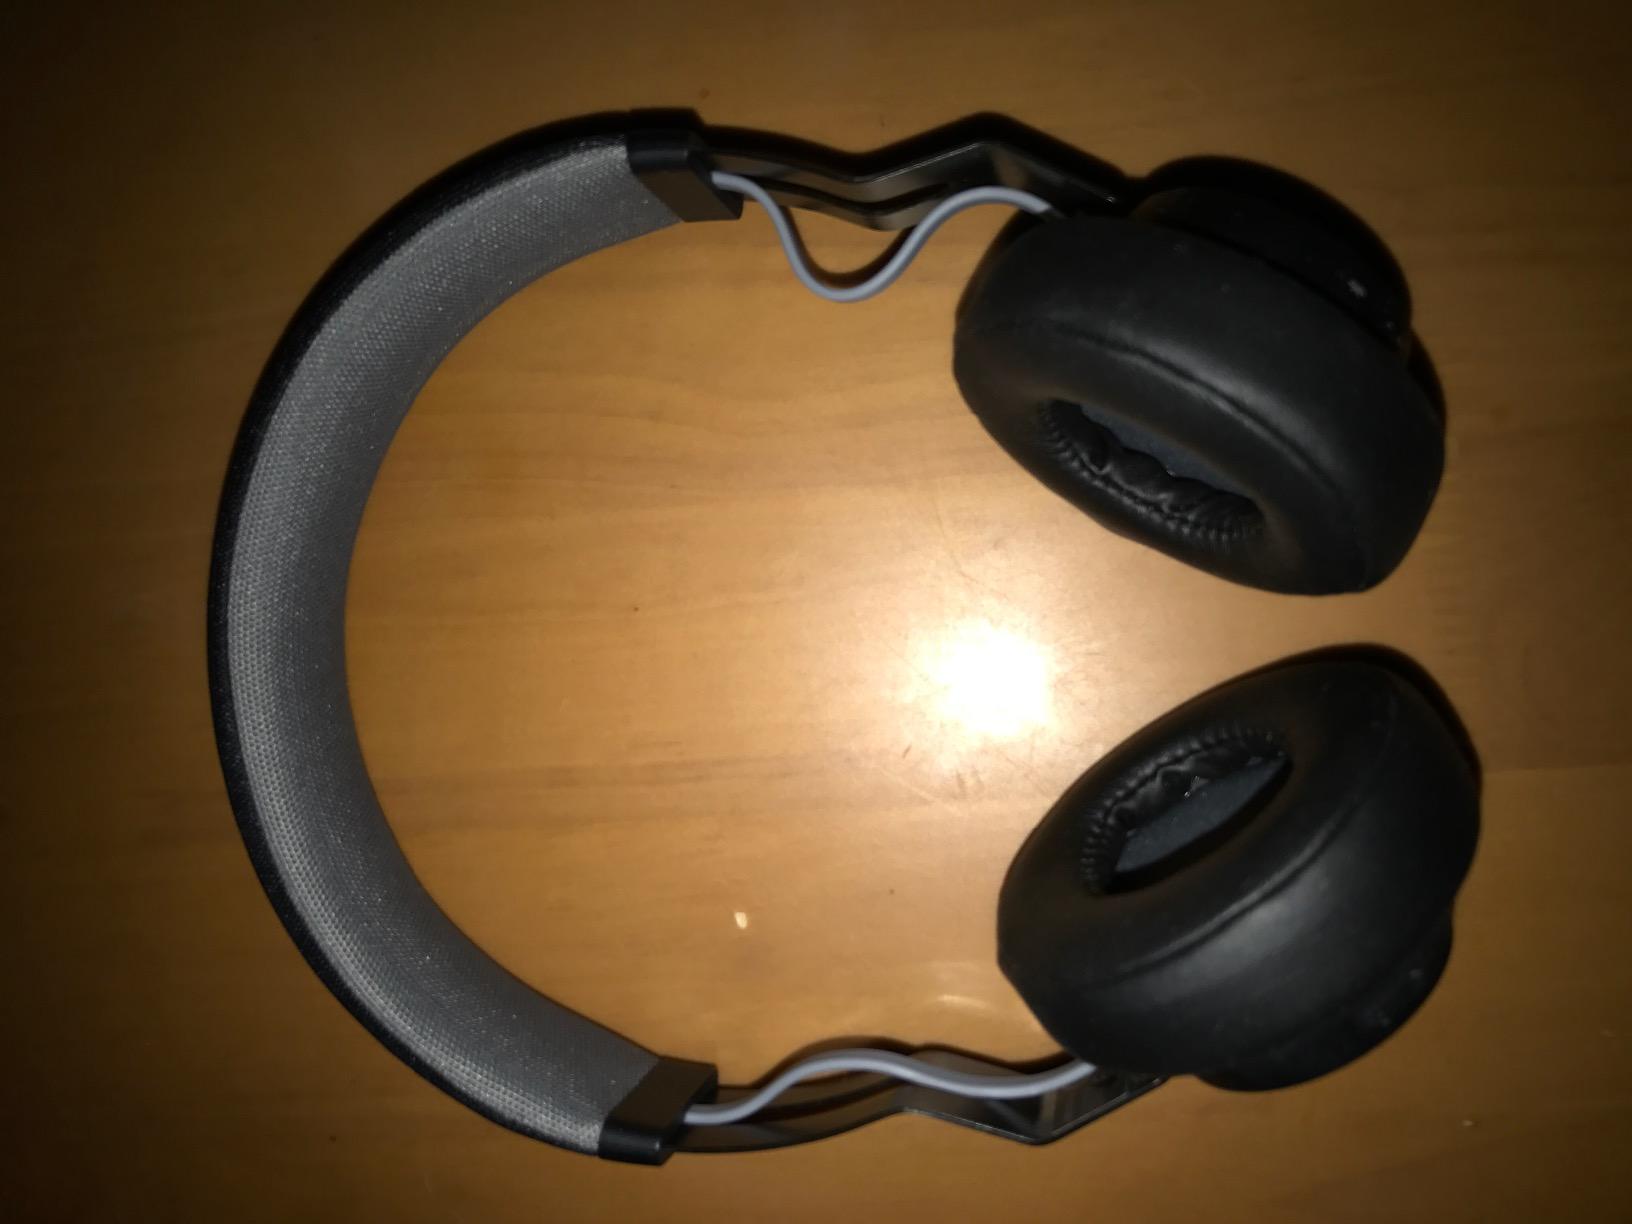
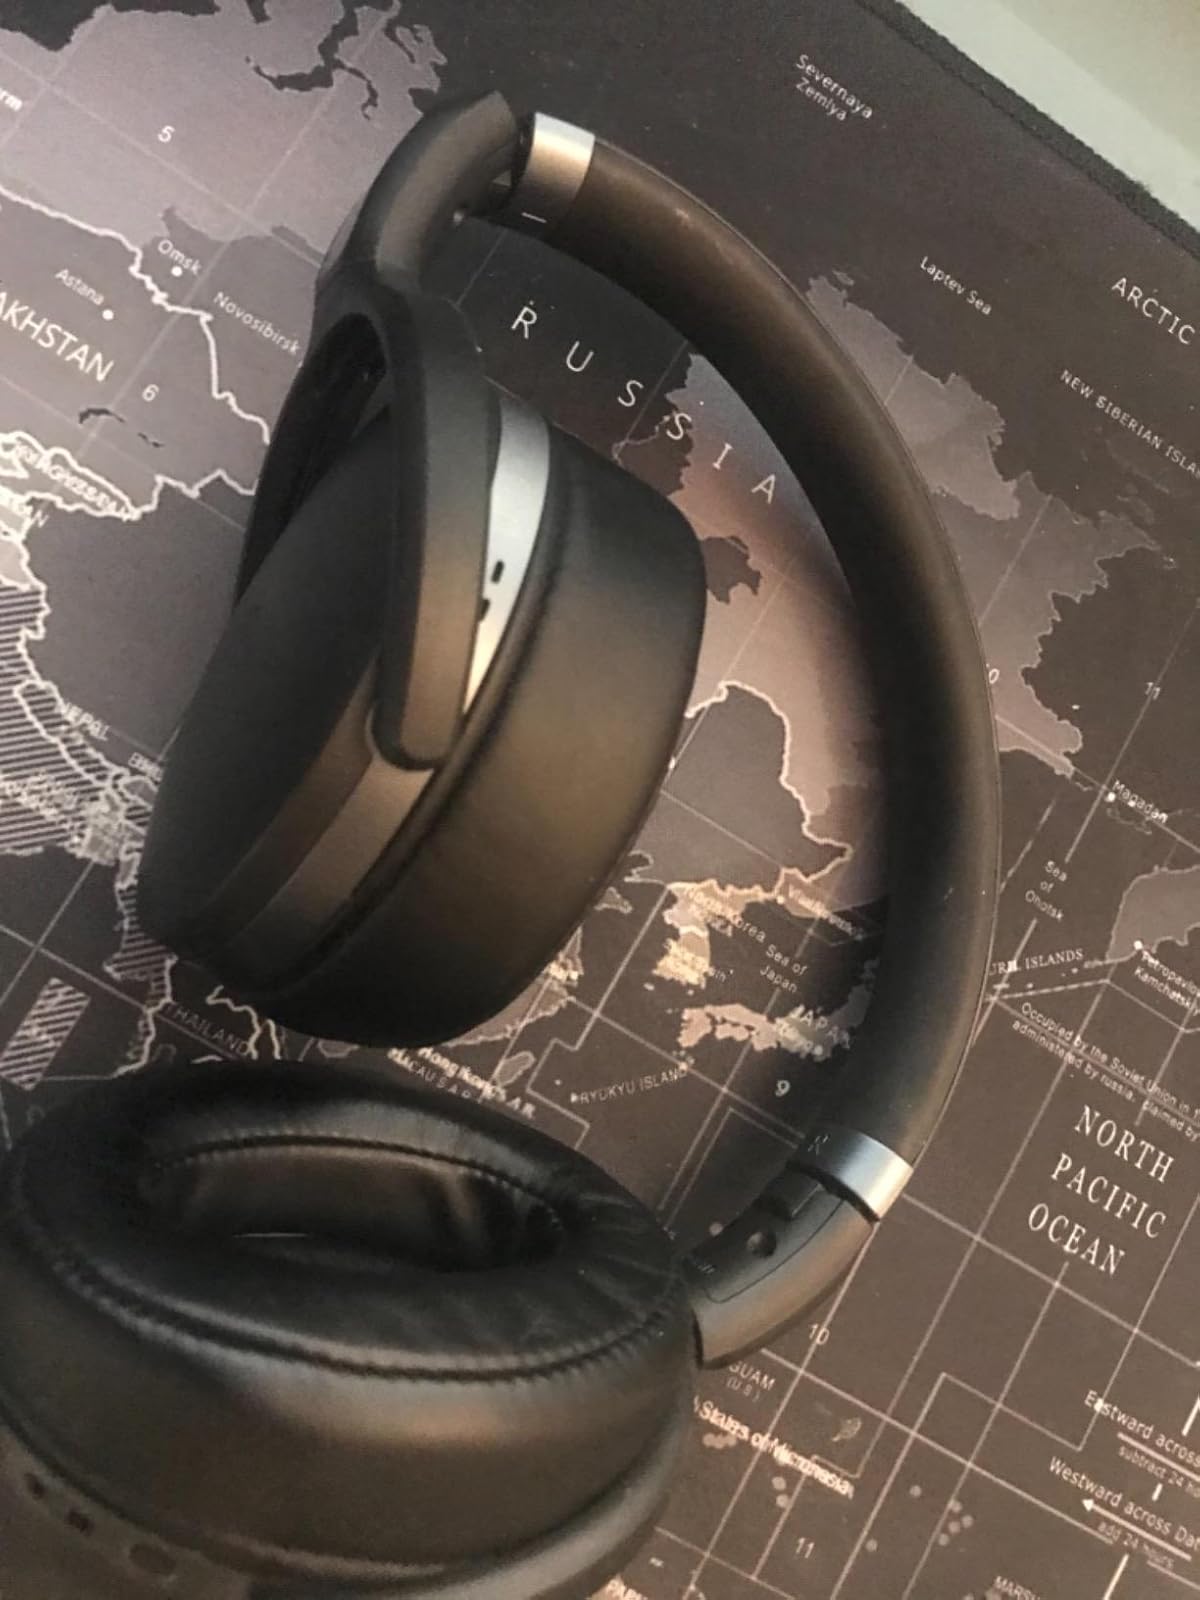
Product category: headphones
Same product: no